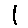
Label: 1